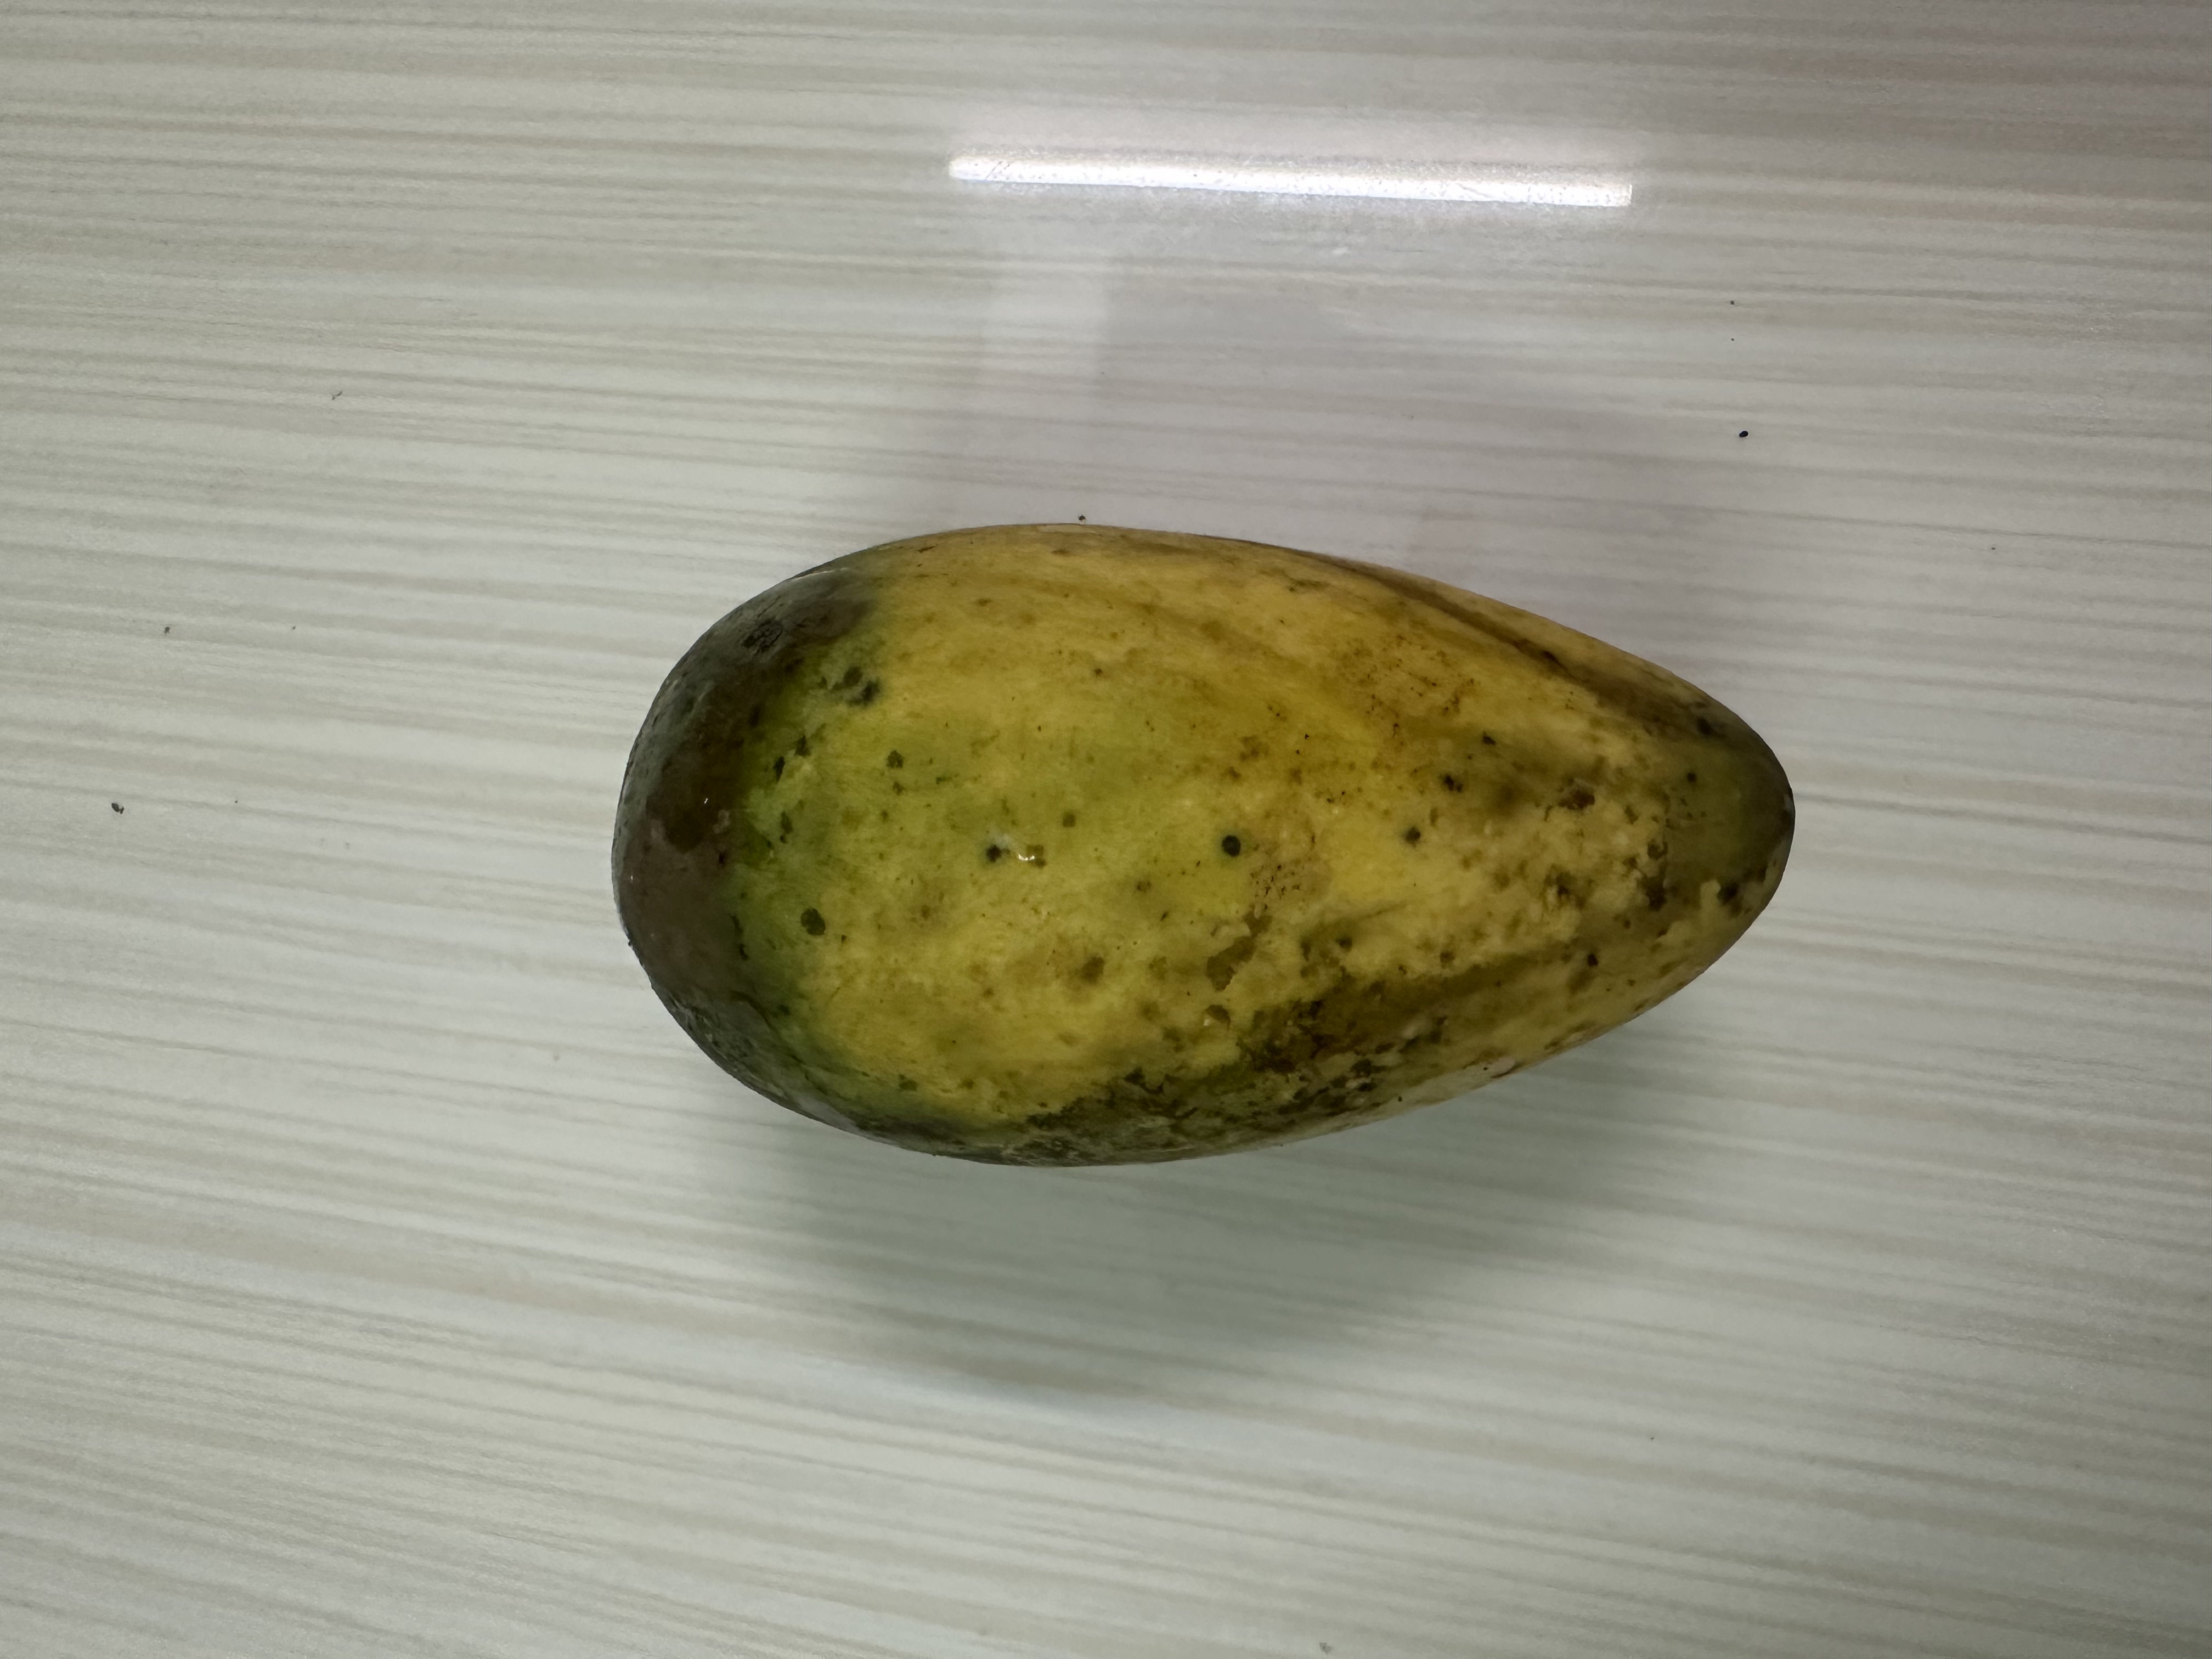
Mango variety: Katimon